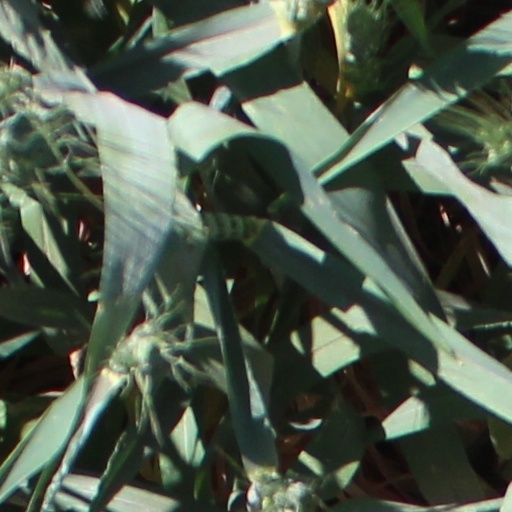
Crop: wheat